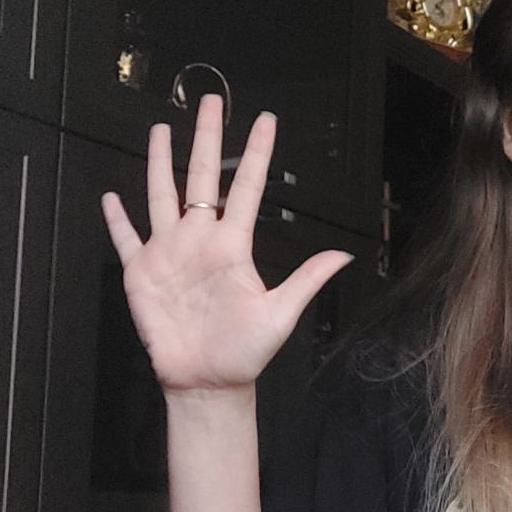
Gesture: palm